Jebena

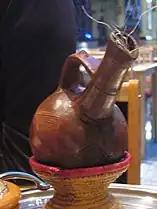
The northern Jebena has no spout and is used in Eritrea, Tigray, and Sudan.

The jebena is most commonly used in the coffee ceremony of Ethiopia and Eritrea, where women serve coffee to their guests in small clay or ceramic pots.